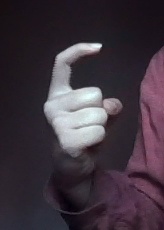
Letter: ra